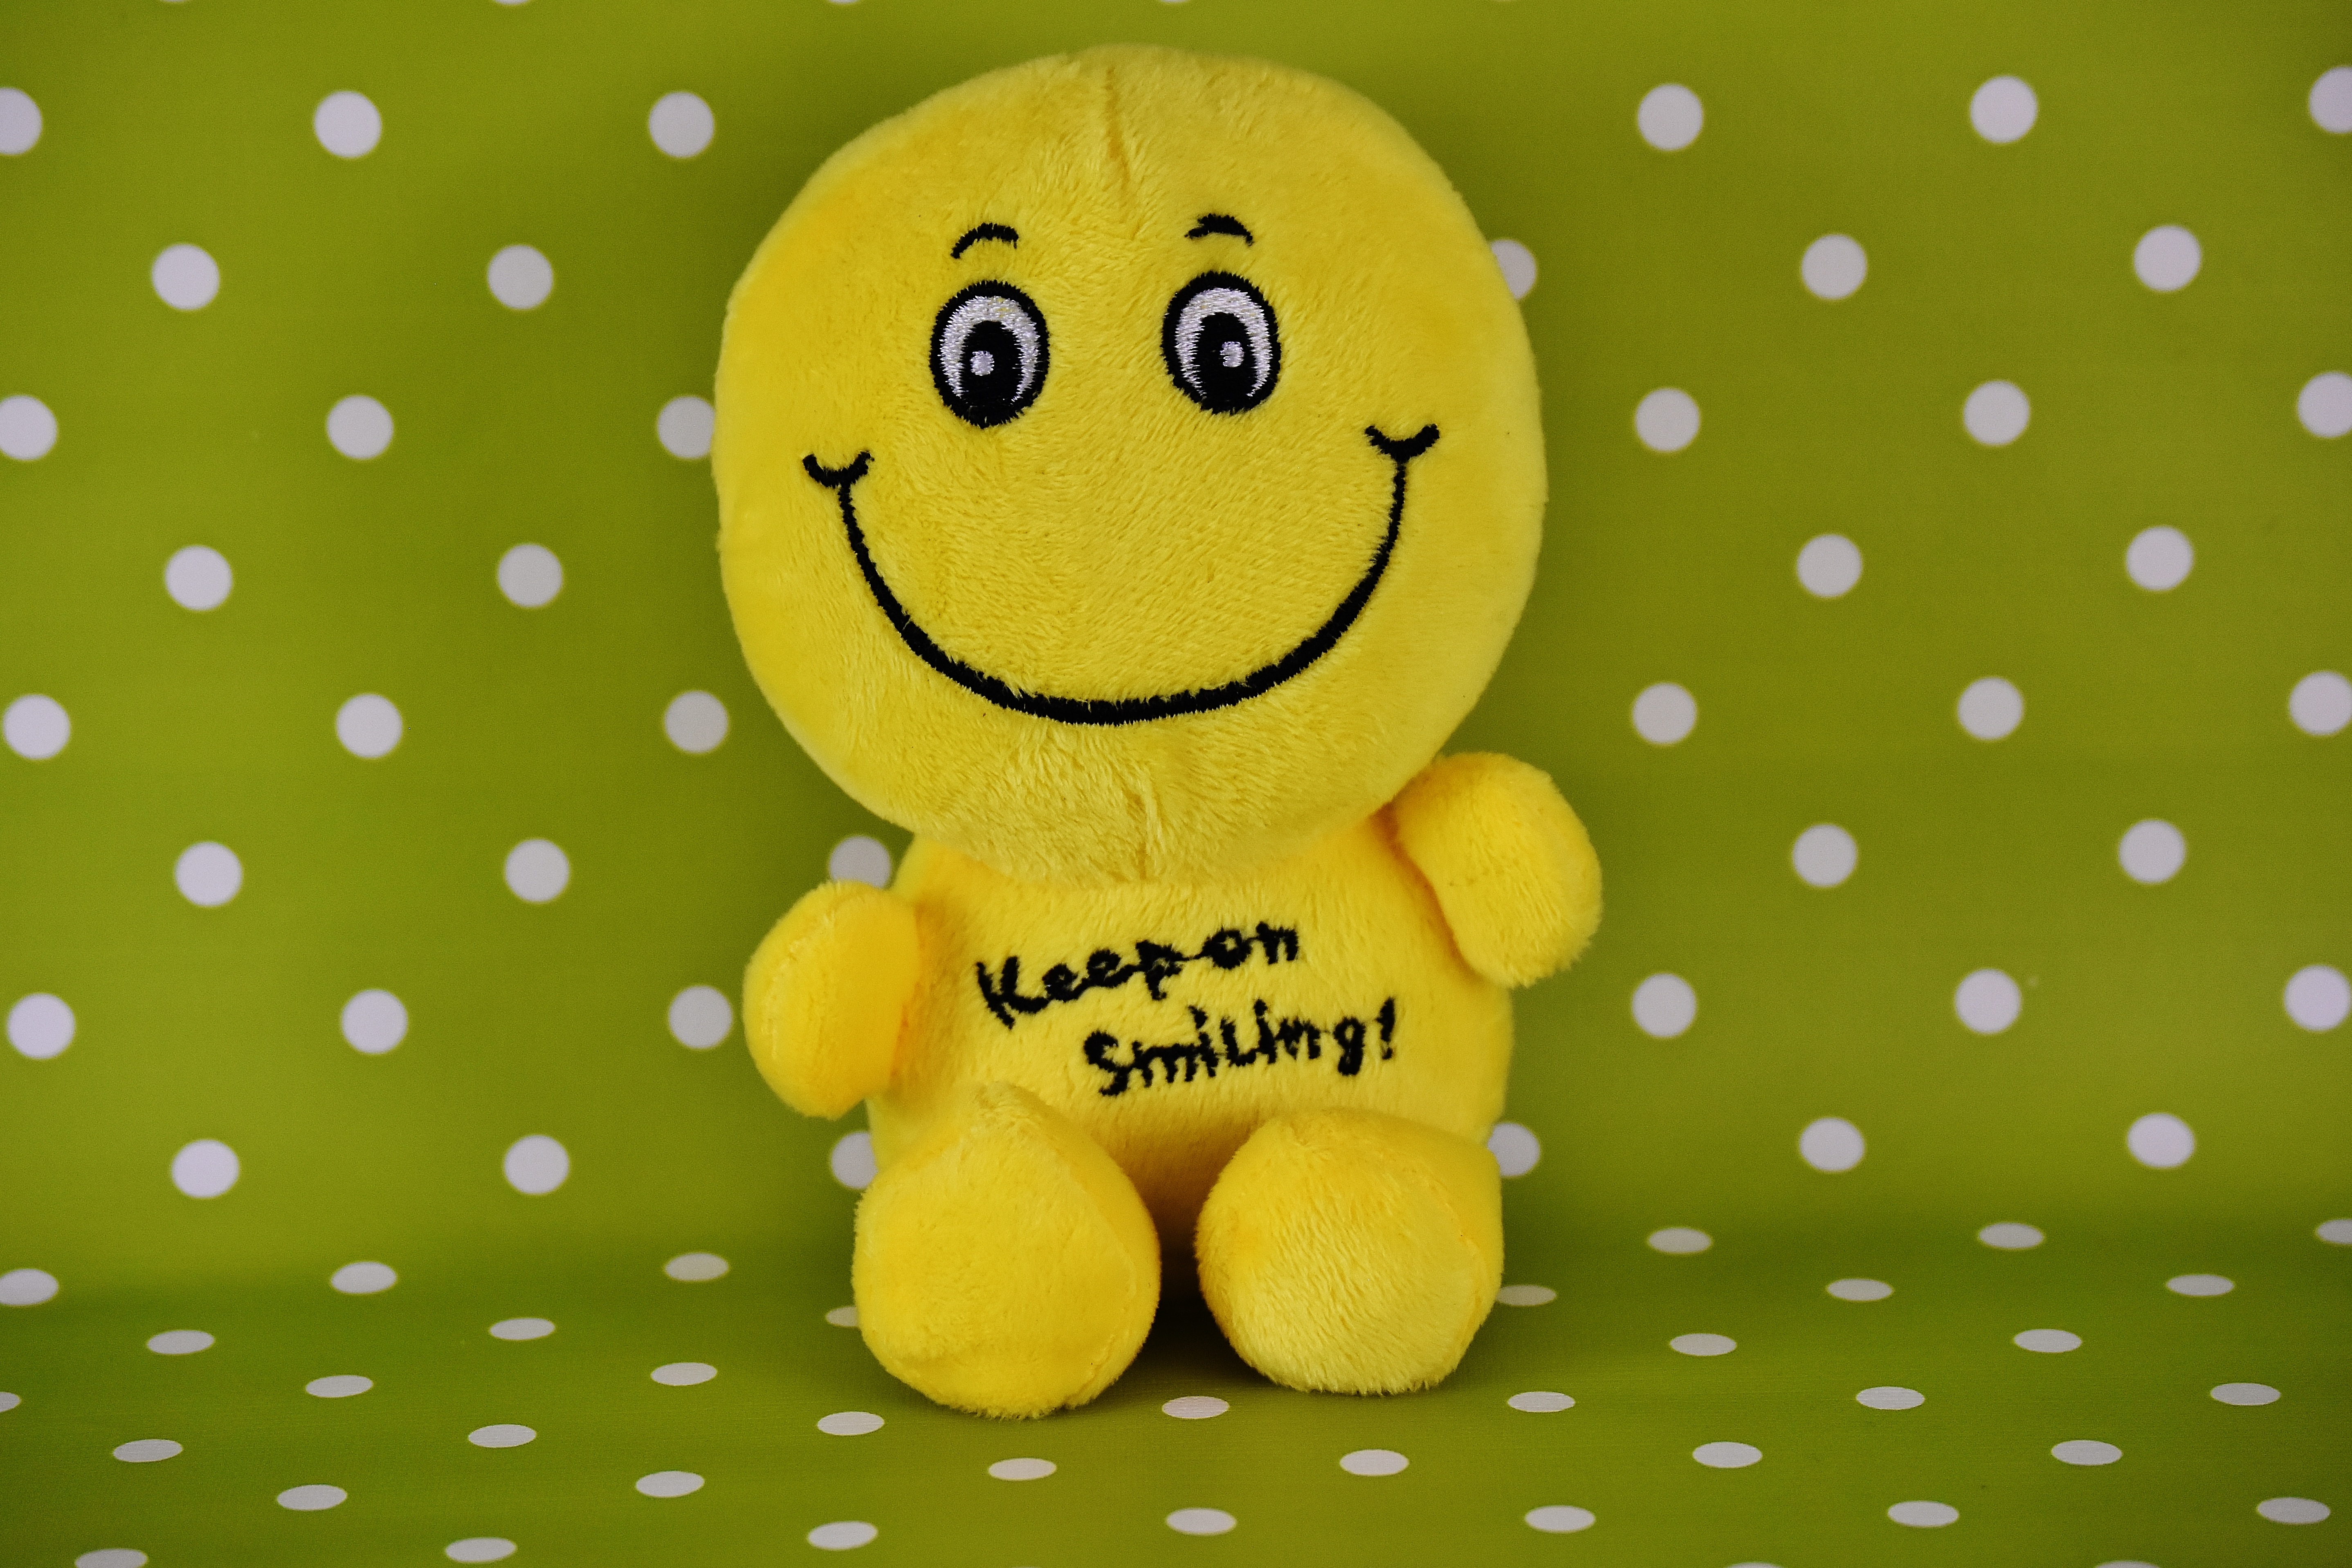
cute, green, yellow, toy, smile, laugh, textile, background, happy, funny, points, smiley, stuffed toy